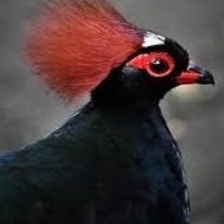
Species: CRESTED WOOD PARTRIDGE
Scientific name: ROLLULUS ROULOUL
ImageNet parent category: partridge